General Building

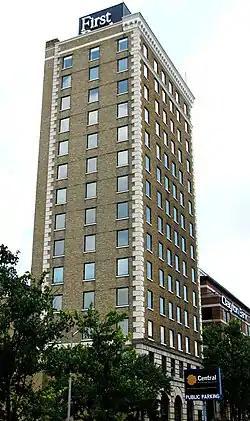

The General Building, also called the Tennessee General Building or the First Bank Building, is an office high rise located in downtown Knoxville, Tennessee. Constructed in 1925, the 14-story building is the only high rise designed by Charles I. Barber, and has over the years housed the offices of dozens of banks, physicians, and various financial and architectural firms. The Lexington, Tennessee-based First Bank is the current anchor tenant. In 1988, the General Building was listed on the National Register of Historic Places for its architecture and its role in Knoxville's commercial history.